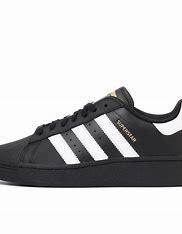
Brand: Adidas
Model: Superstar XLG